Rishel Covered Bridge

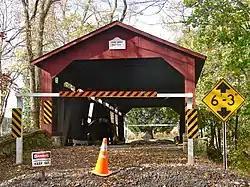
Rishel Covered Bridge, October 2011

Rishel Covered Bridge is a historic wooden covered bridge located at East Chillisquaque Township and West Chillisquaque Township in Northumberland County, Pennsylvania. It is a single span, , Burr Truss bridge, constructed in 1830. It crosses the Chillisquaque Creek. It may be the oldest covered wooden bridge in the United States.